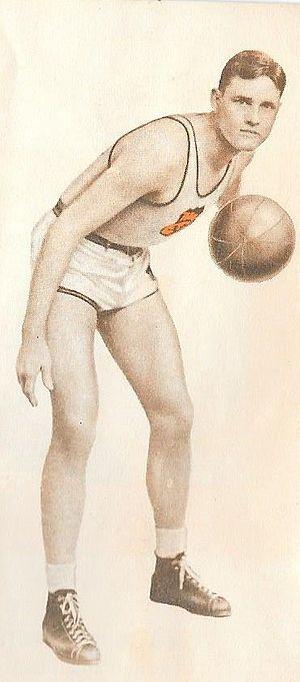
Grady W. Lewis, né le 25 mars 1917, à Boyd, au Texas, décédé le 11 mars 2009, à Peoria, en Arizona, est un ancien joueur et entraîneur américain de basket-ball. Il évolue durant sa carrière aux postes d'ailier fort et de pivot.